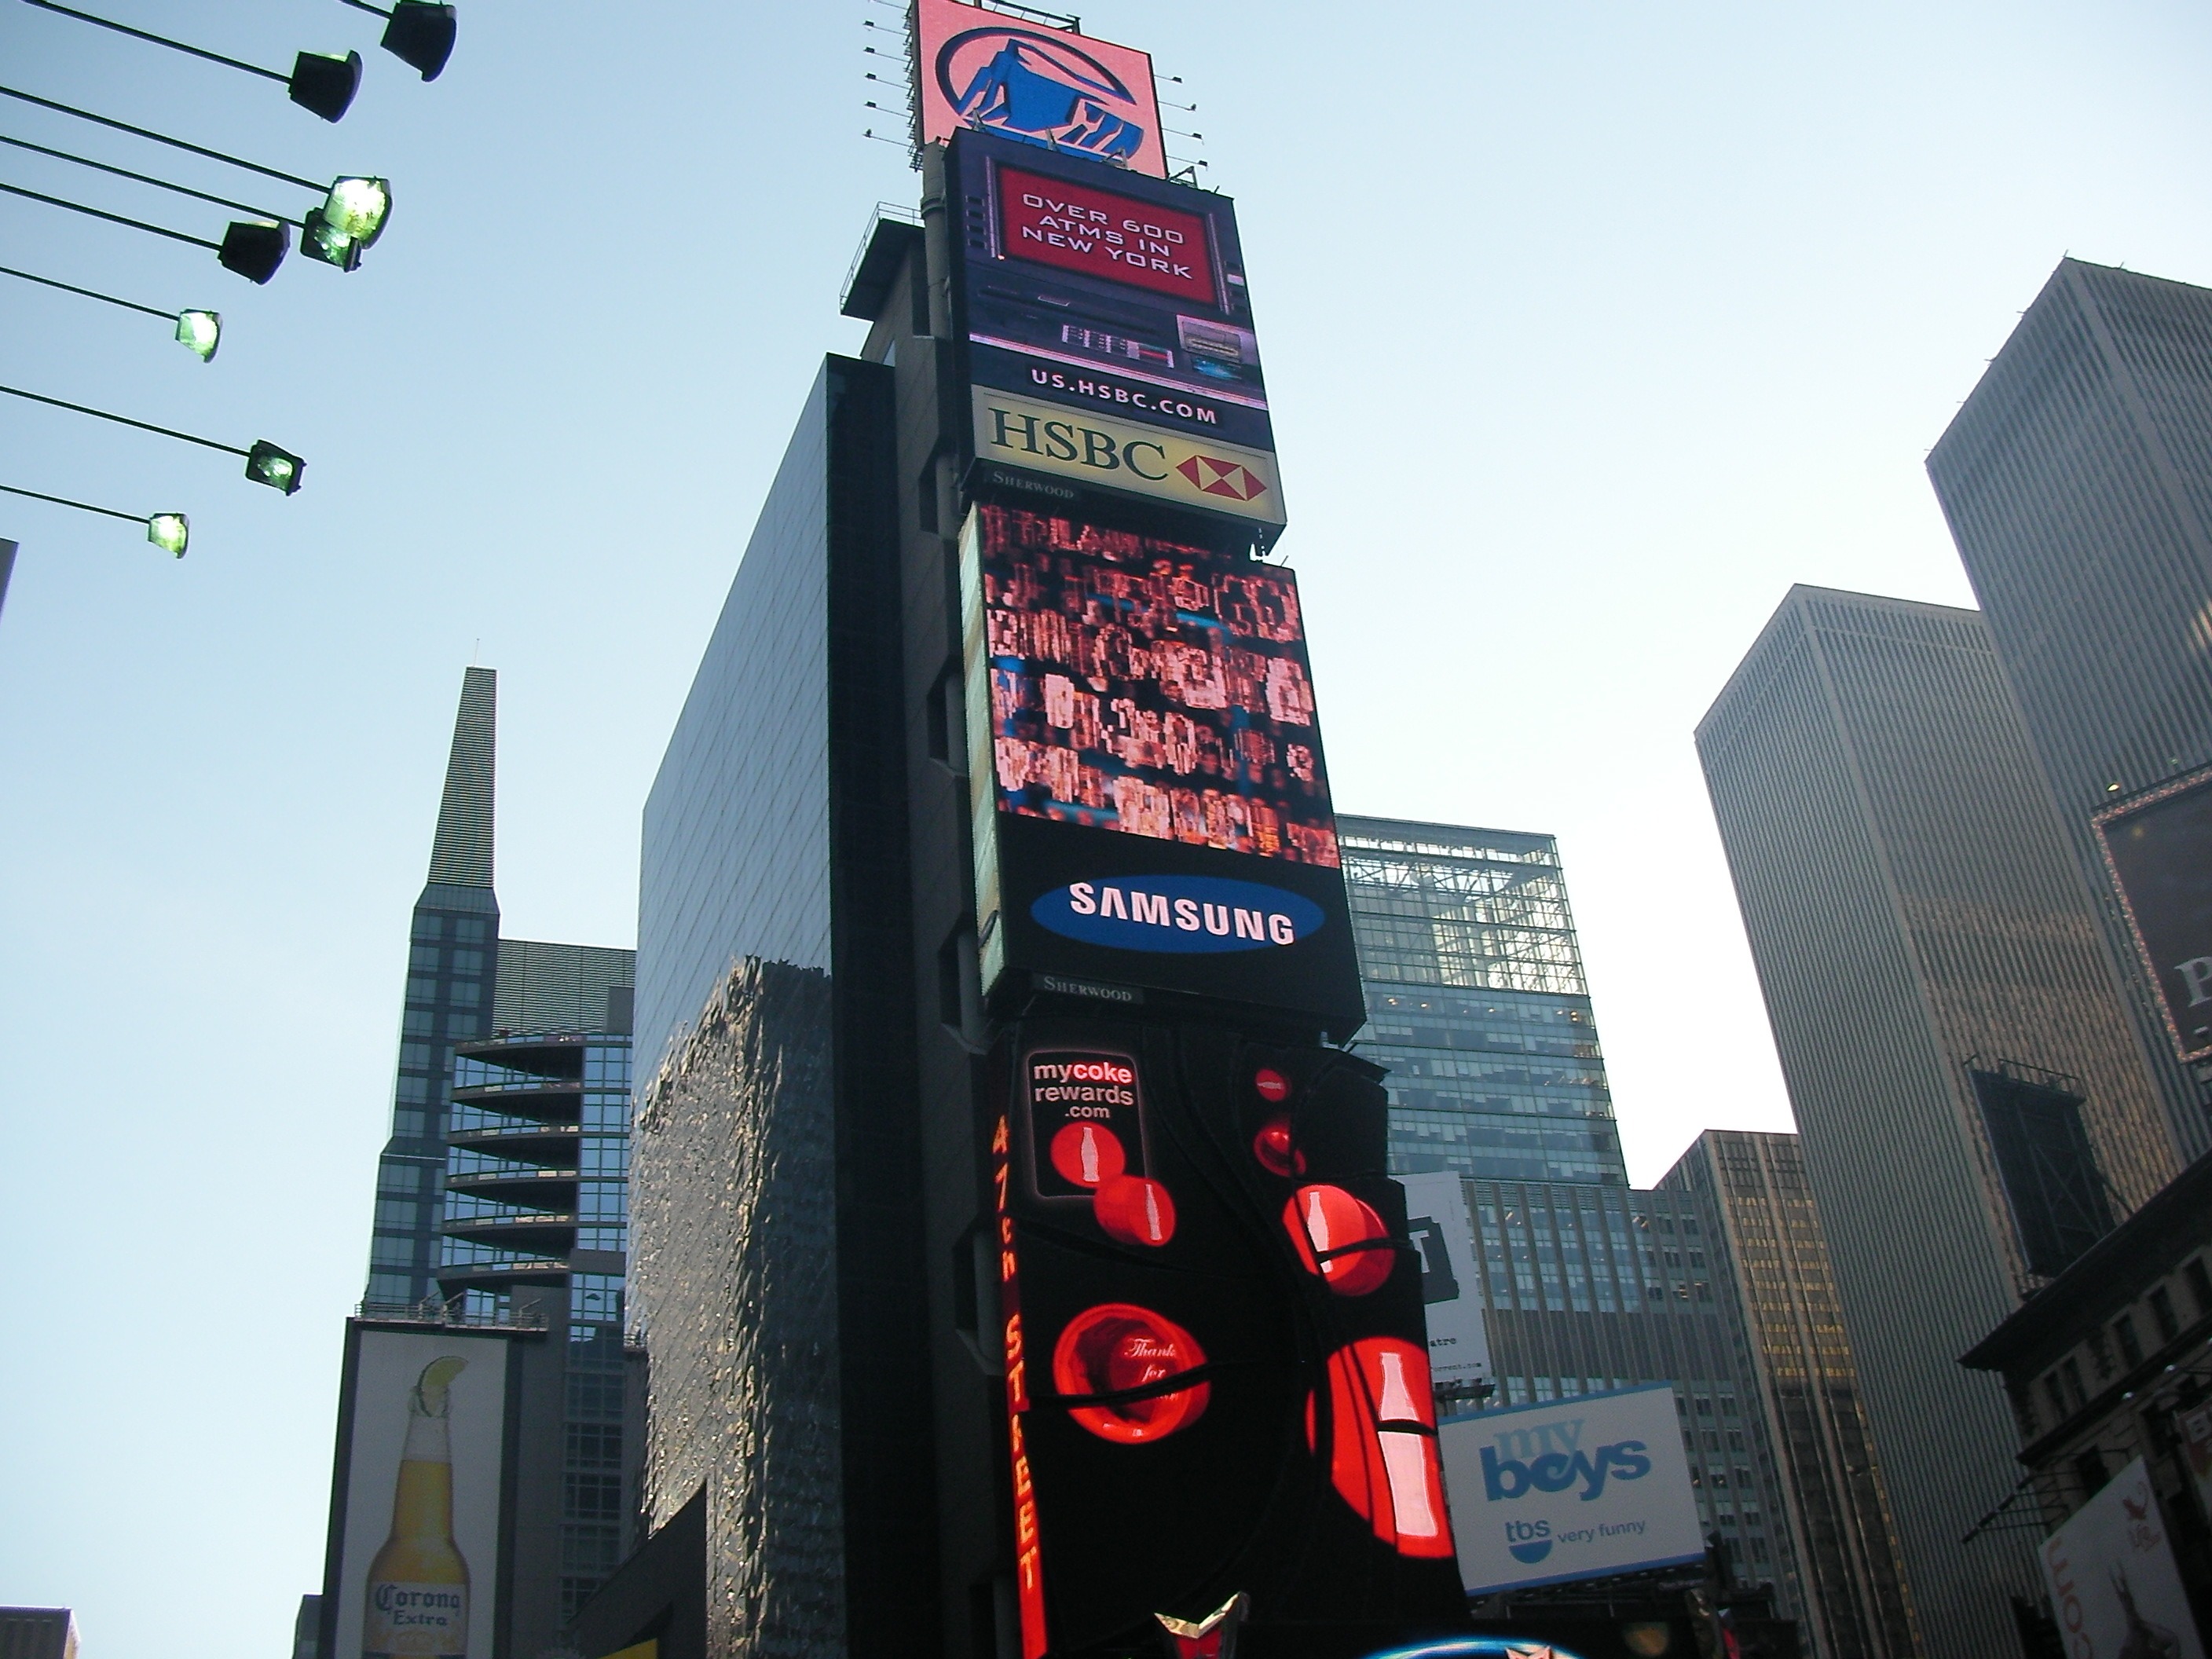
skyline, building, city, skyscraper, new york, advertising, new york city, downtown, nyc, usa, landmark, signage, tower block, ny, broadway, metropolis, urban area